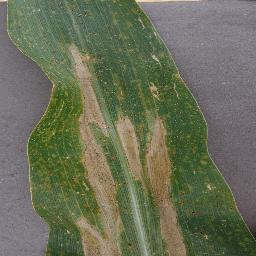
Label: Corn___Northern_Leaf_Blight